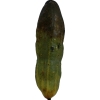
Label: cucumber